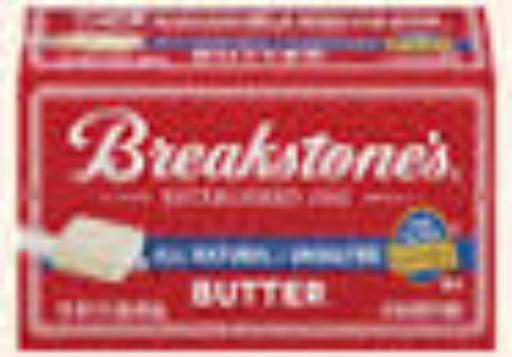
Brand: Breakstone's
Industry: Food